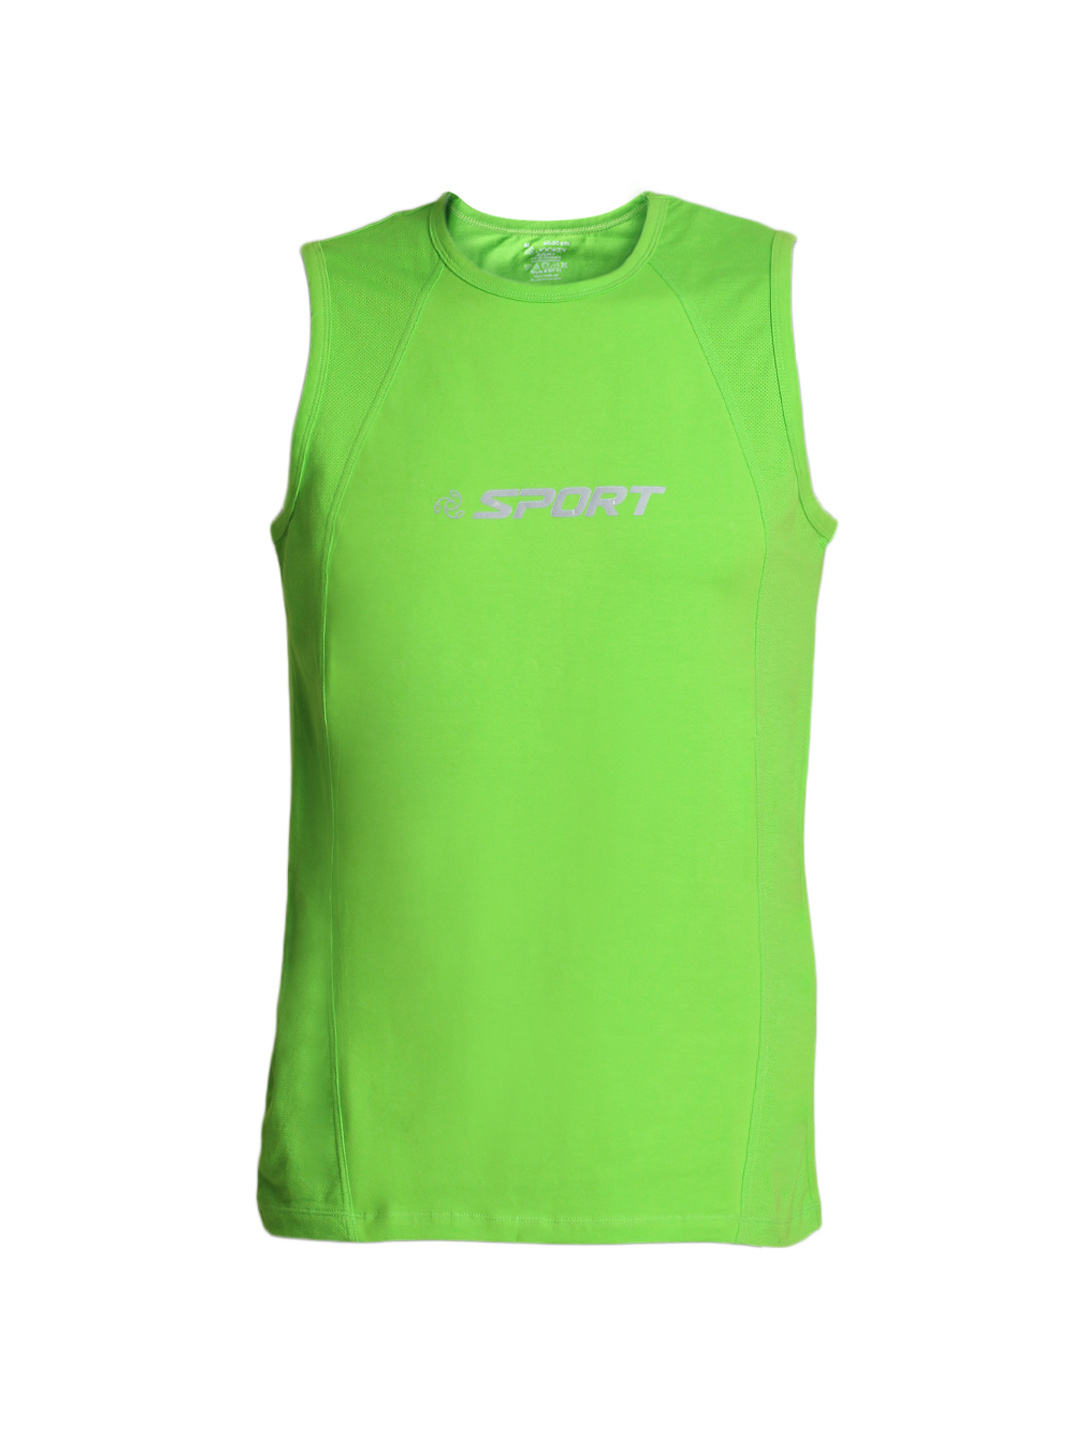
Jockey SP-OW Men Green Innerwear Vest SP11
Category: Apparel / Innerwear / Innerwear Vests
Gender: Men
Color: Green
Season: Summer 2016
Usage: Casual